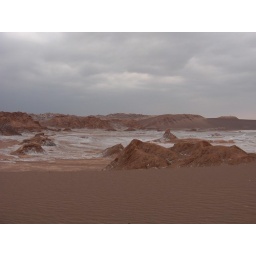
Death Valley in the Atacama desert where we are hiking. The white on the ground is salt.